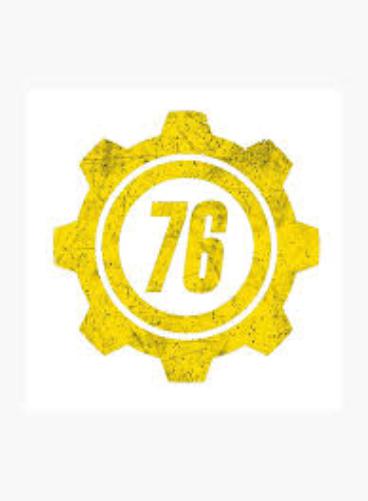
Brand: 76
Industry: Clothes